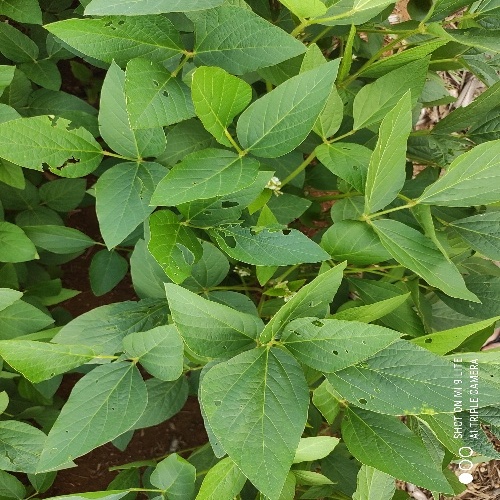
Label: Caterpillar